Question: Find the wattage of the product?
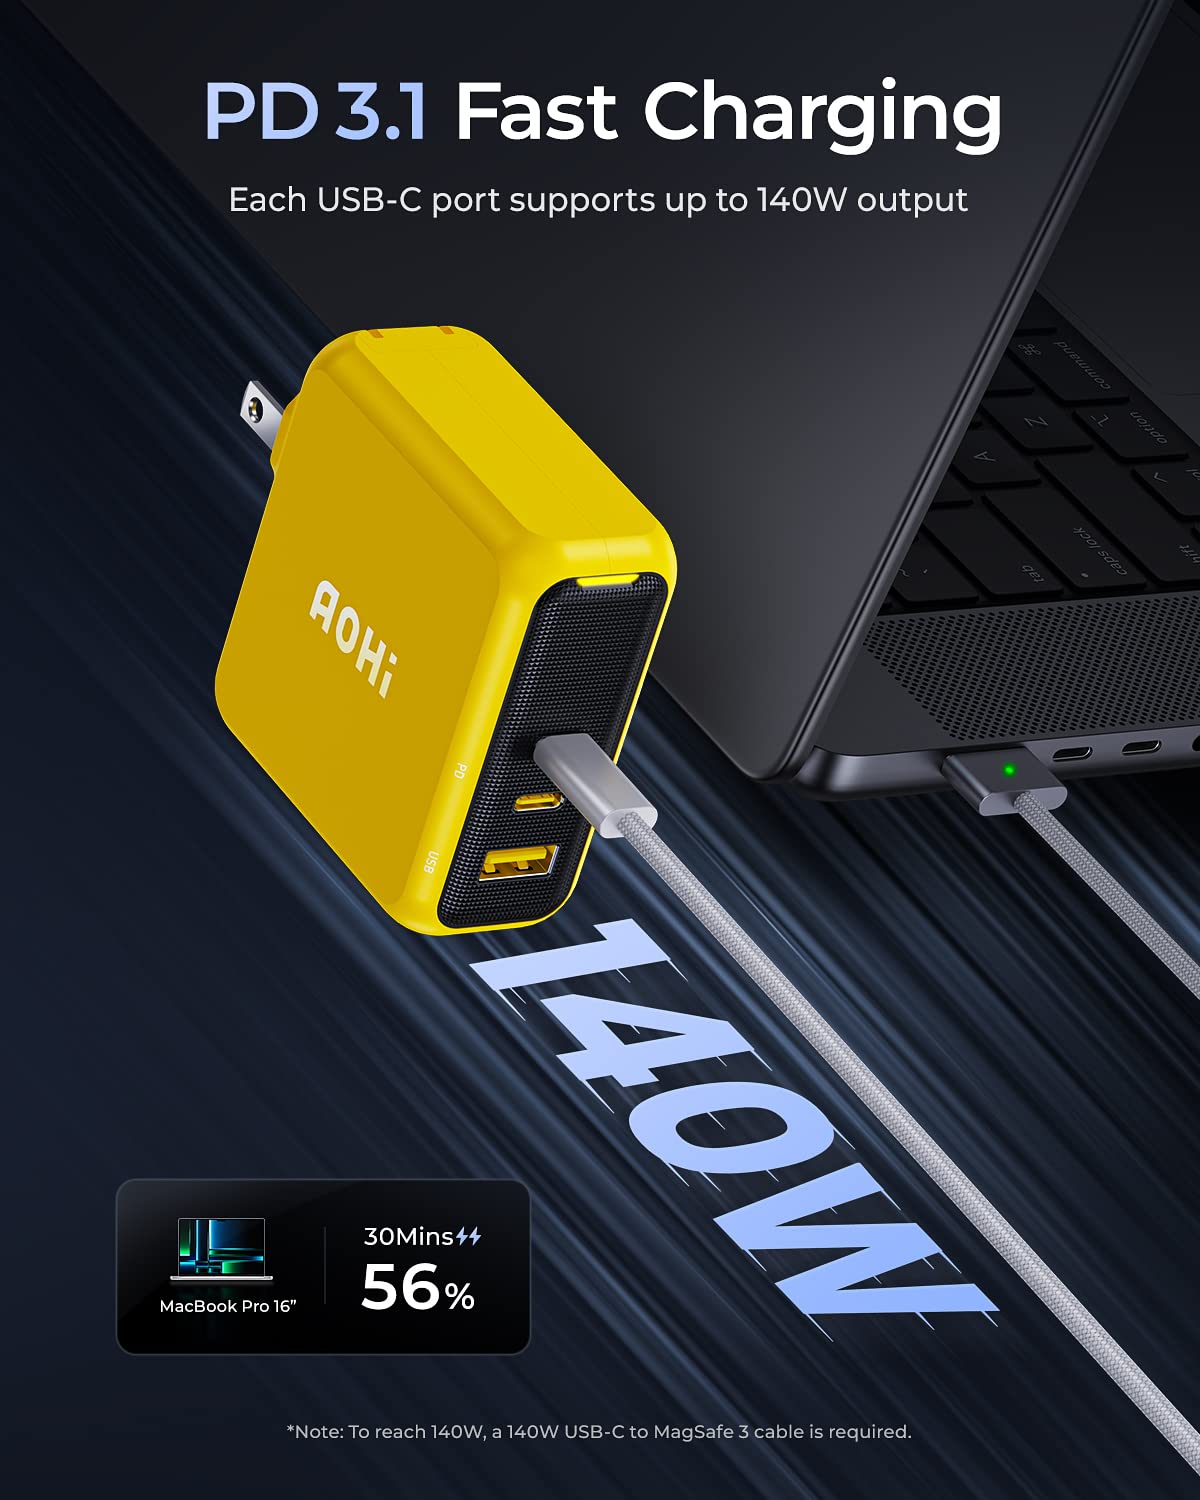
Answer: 140.0 watt